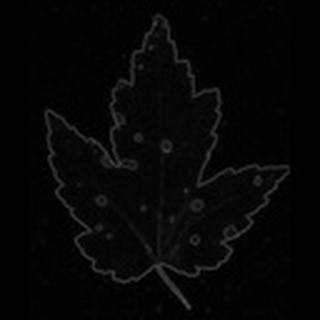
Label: cotton_target_spot